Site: brandenburg
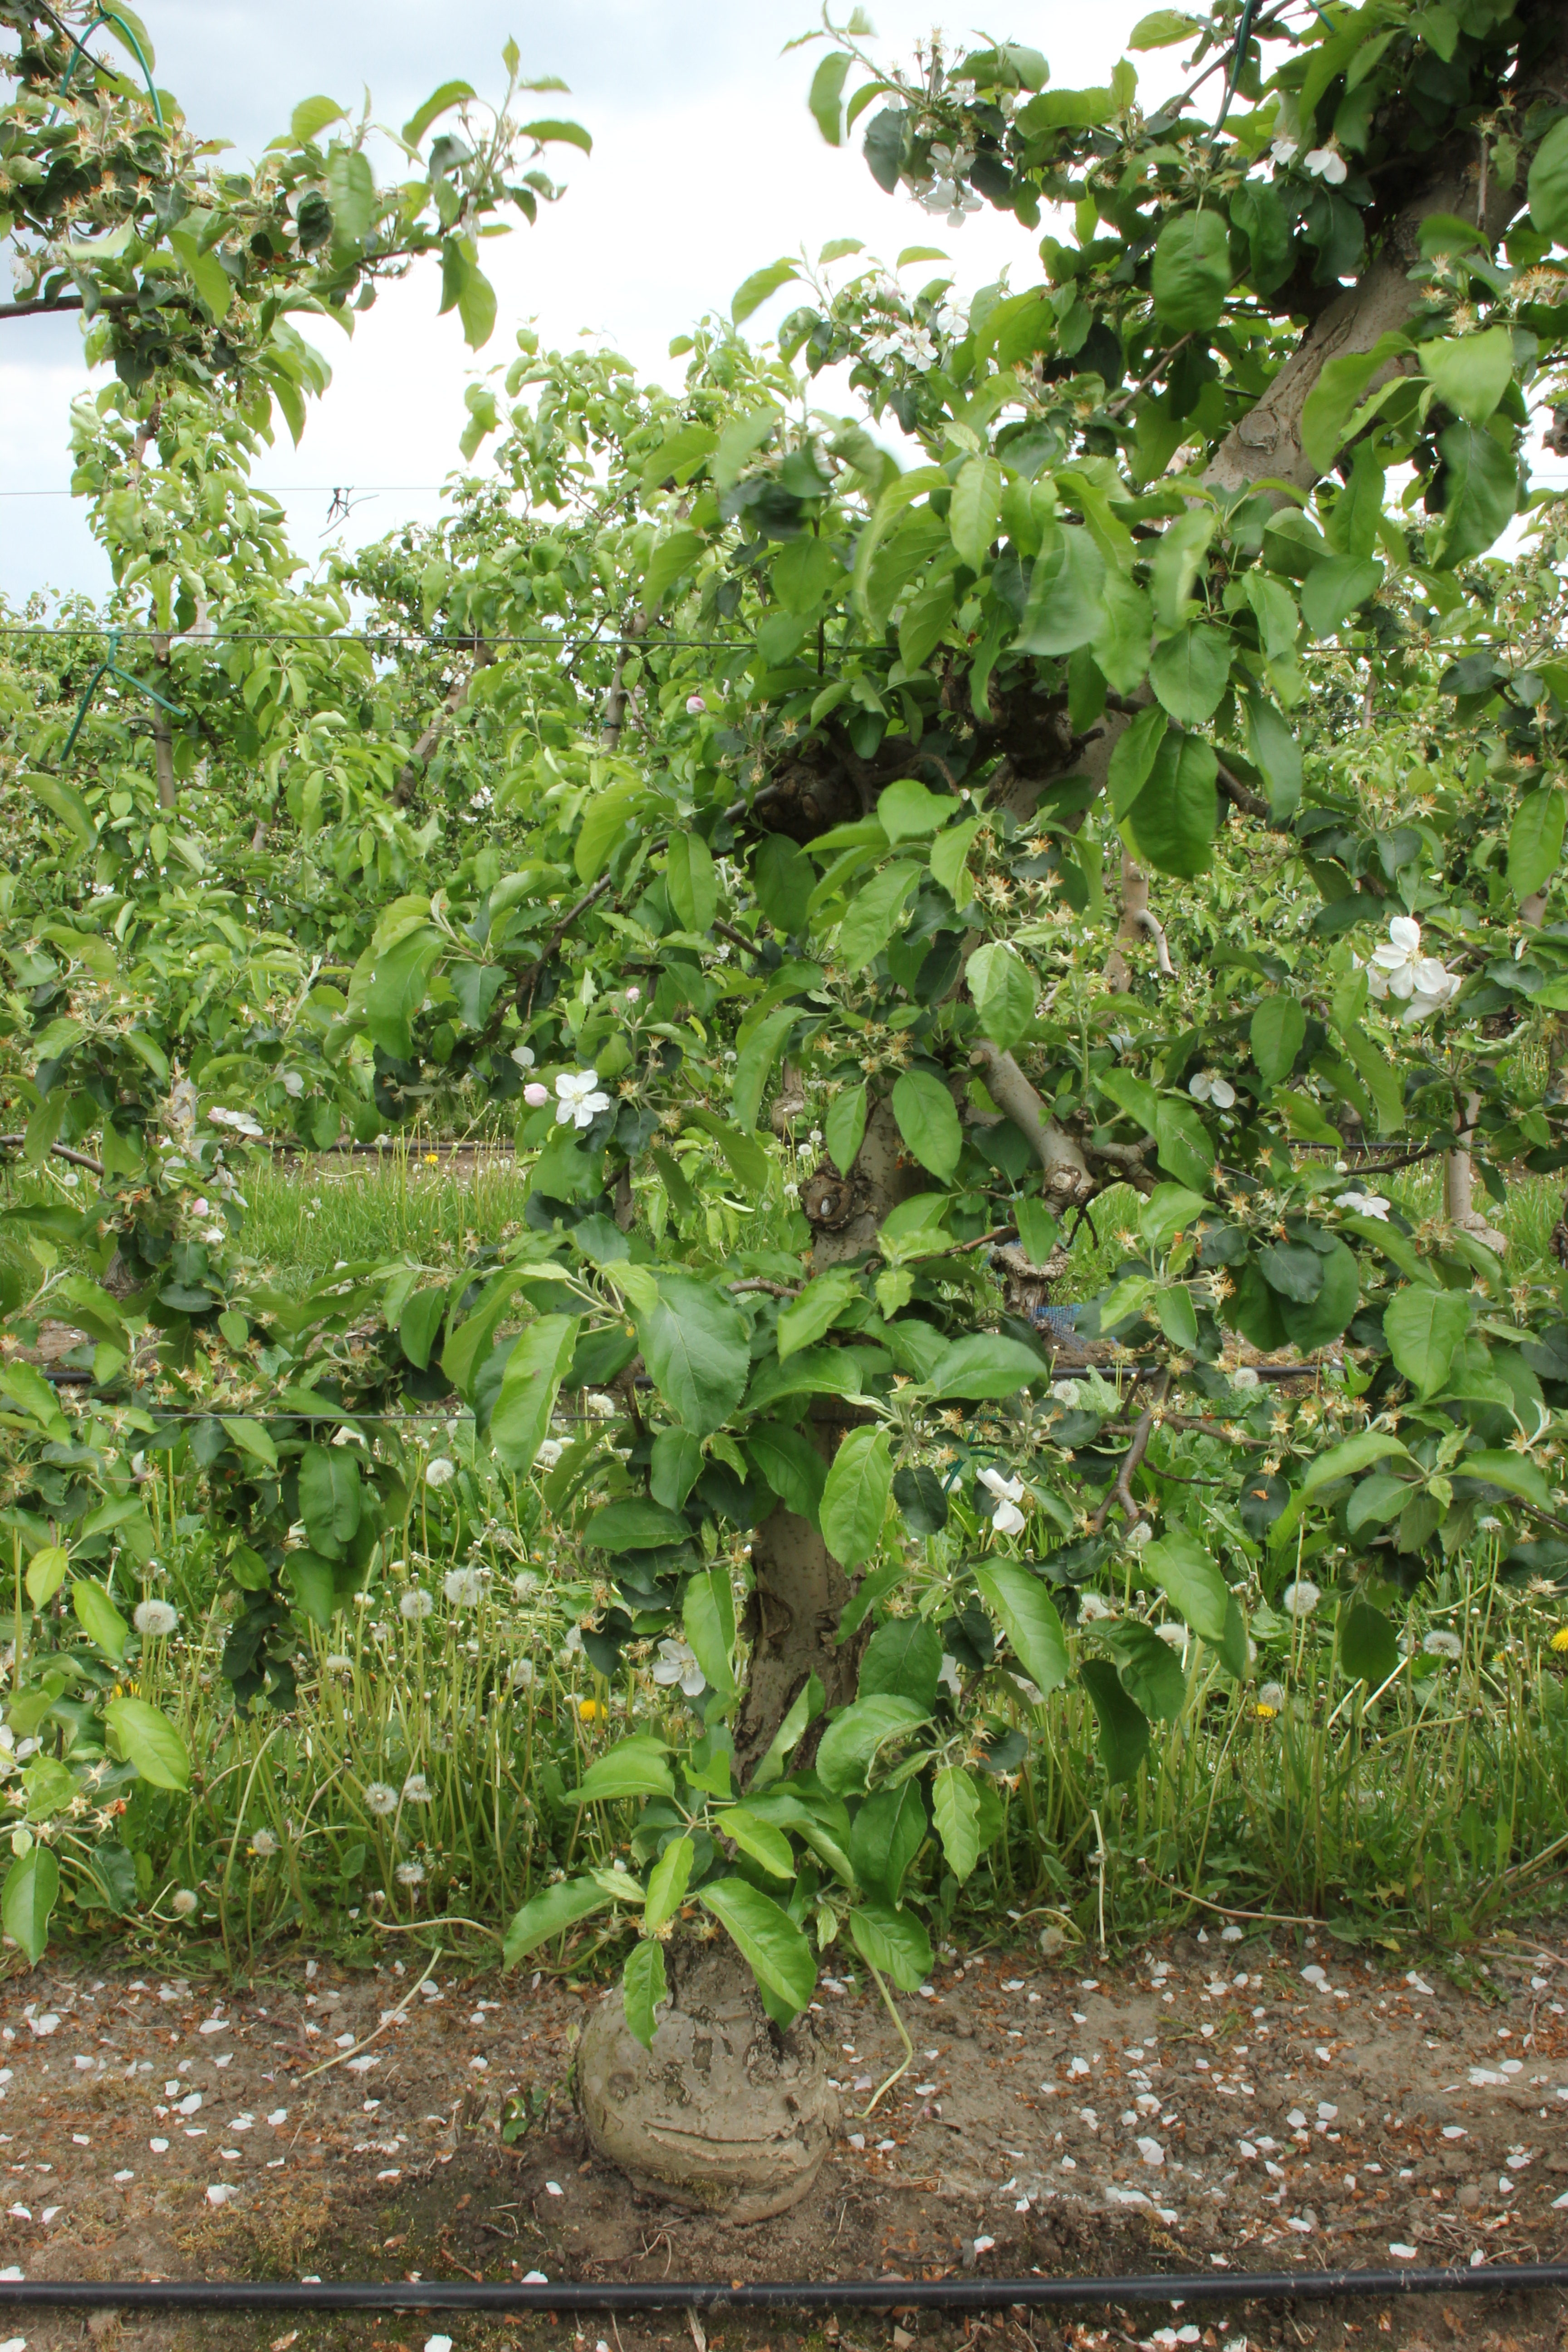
Growth stage (BBCH 67): Flowering